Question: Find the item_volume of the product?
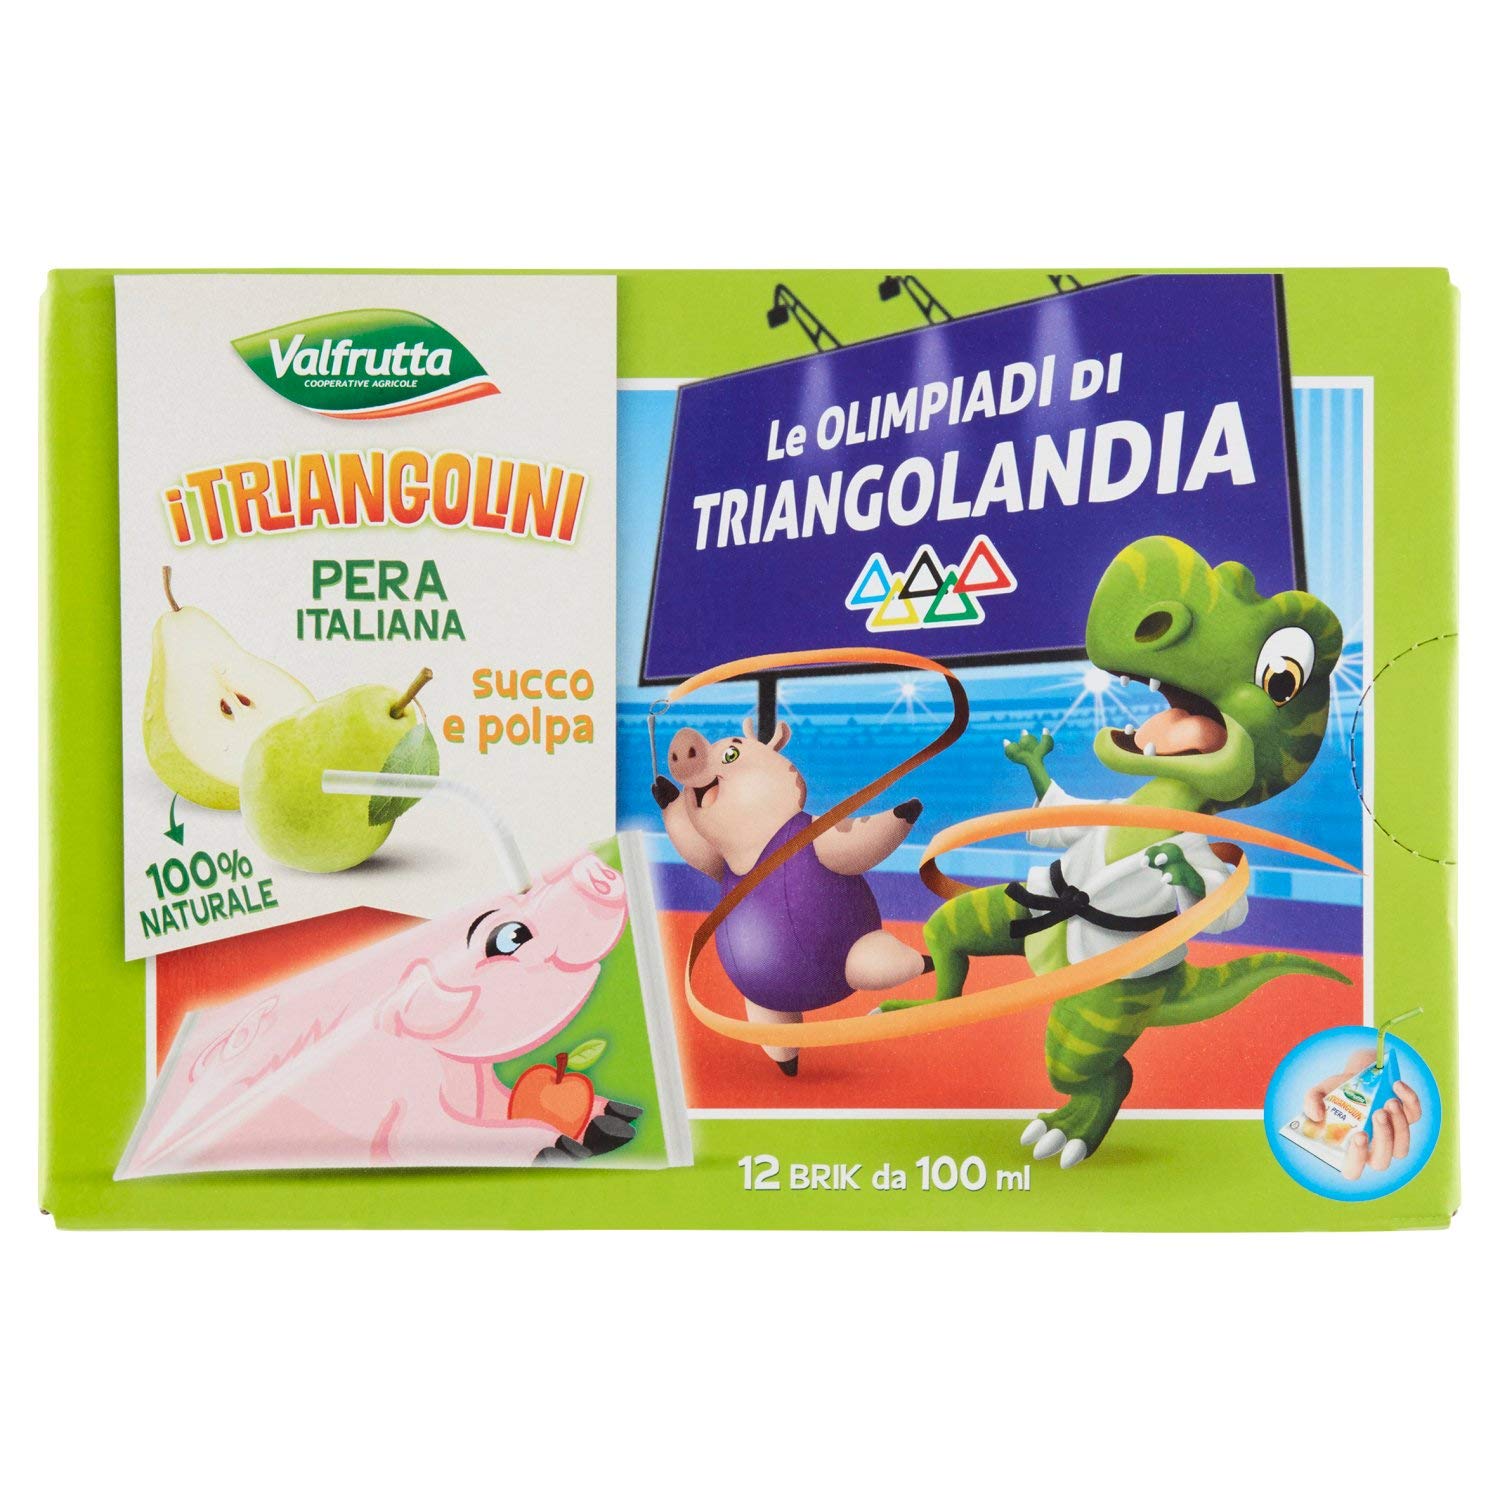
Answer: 100.0 millilitre